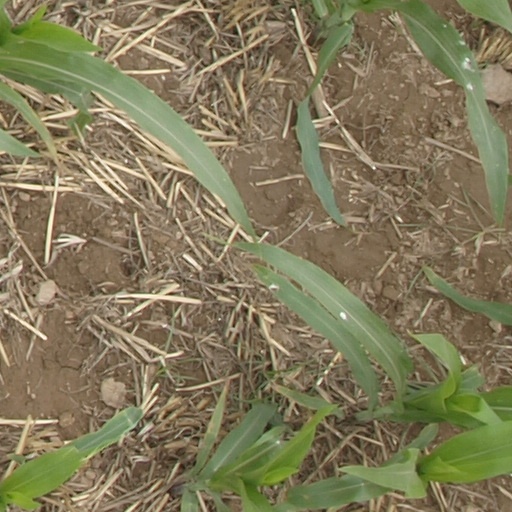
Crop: maize; corn